Barbara Radziwiłł

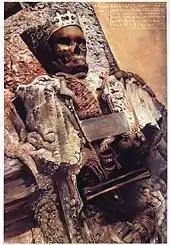
Remains of Barbara (painting by Ludomir Sleńdziński)

Her remains were found in Vilnius Cathedral after a flood in 1931. To preserve her body during the long summer trip from Kraków to Vilnius, it was covered in a mixture of ash and burnt lime. While the wooden coffin rotted away, the lime hardened and formed a protective shell that preserved her bones rather well. She was buried with regal symbols (silver gilded crown, silver scepter, golden orb with a cross) and jewelry (long gold necklace, three gold rings; one of them, gifted to her by Sigismund Augustus, was covered with black vitreous enamel and had three stones – brilliant, ruby, and emerald). These and other artifacts were kept at Vilnius Cathedral, and went missing during World War II. They were rediscovered in cathedral crypt on 16 December 2024.